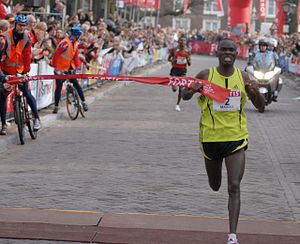
Patrick Makau Musyoki
Patrick Makau Musyoki City-Pier-Cityloop i Haag, 2008
Patrick Makau Musyoki er en kenyansk løber født 2. marts 1985 i Manyanzwani. Han er den tidligere indehaver af den verdensrekordholder på marathondistancen med tiden 02:03:38 som han satte ved Berlin Marathon 2011.